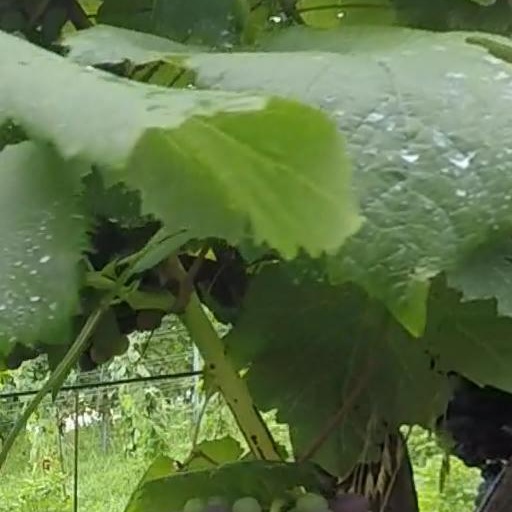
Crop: grape